Pierre Watier

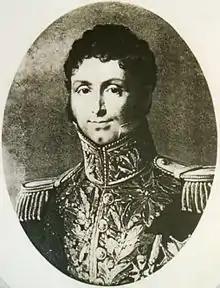
General of Division Pierre Watier.

Pierre Watier or Pierre Wathier (4 September 1770 – 3 February 1846), was a French general of division during the First French Empire under Napoleon. He served in the cavalry during his entire career. After his exploits at Austerlitz he was promoted to general officer. He fought in the War of the Fourth Coalition and the Peninsular War and later led heavy cavalry divisions at Borodino and Waterloo. Born at Laon, Aisne, Watier is one of 660 personalities to have their names inscribed under the Arc de Triomphe in Paris, the city where he died. WATHIER appears on Column 12 on the east side.